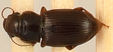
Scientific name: Cratacanthus dubius
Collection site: North Sterling NEON (STER), plot STER_028